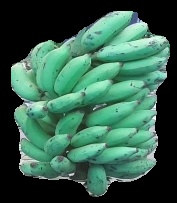
Variety: elakki-bale
Grade: grade3